Tofik Dibi

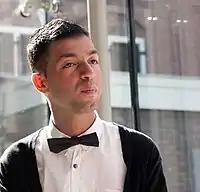

Tovek "Tofik" Dibi (born 19 November 1980 in Vlissingen) is a former Dutch politician for GreenLeft ("GroenLinks"). He was a Member of Parliament from 30 November 2006 till 19 September 2012. He focused on matters of criminal law, safety, youth, family, and integration.